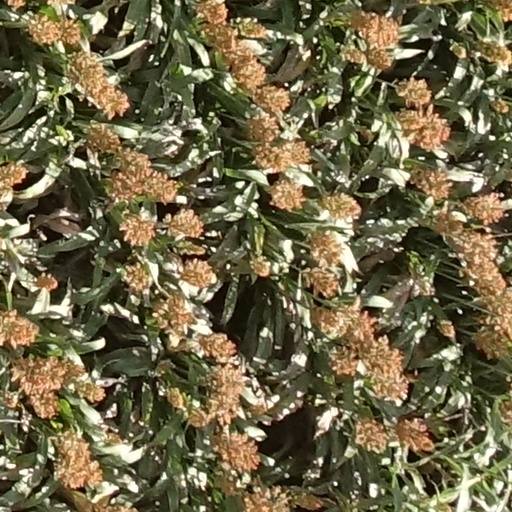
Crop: sorghum